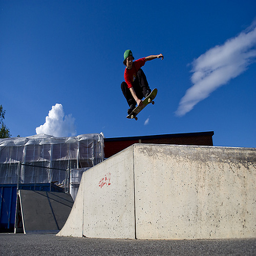
A skateboarder jumps off a ramp while grabbing his skateboard.
A skateboarder launches into the air off of a skateboard ramp.
A skate boarding grabbing his bored while going off a jump
A boy grabbing his skateboard while jumping a ramp
A skateboarder doing a jumping trick at a skate park.